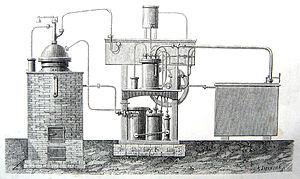
Au milieu du XIXᵉ siècle, il fallait se procurer les glaçons dans les Alpes. Des paysans devaient casser des tonnes de glace au bâton de dynamite. Ces blocs de glace atteignaient souvent 100 kilos. On les faisait dévaler les montagnes sur de grands glissoirs. Des paysans travaillaient toute la journée à −20 °C à ce travail d'extraction.
L'homme sait depuis très longtemps produire la chaleur nécessaire à ses activités. Produire du froid est, en revanche, une technique relativement récente, à l'échelle historique.
Ferdinand Philippe Edouard Carré est un ingénieur français, né à Moislains, dans la Somme, le 11 mars 1824, et mort le 11 janvier 1900 à Pommeuse dans le département de Seine-et-Marne. Il s'est fait connaître pour avoir inventé des appareils frigorifiques destinés à produire de la glace pour les brasseries.
Le commerce de la glace est une industrie du XIXᵉ siècle dont l'objet est la récolte de blocs de glace d'origine naturelle, ensuite vendus aux commerçants, aux industriels et aux particuliers. La glace était récoltée à la surface des étangs et des cours d'eau gelés puis stockée dans des glacières avant d'être transportée par navire ou par train jusqu'aux clients dans le monde entier. Ce commerce révolutionna l'industrie agroalimentaire, mais fut supplanté au début du XXᵉ siècle par la production artificielle de glace.